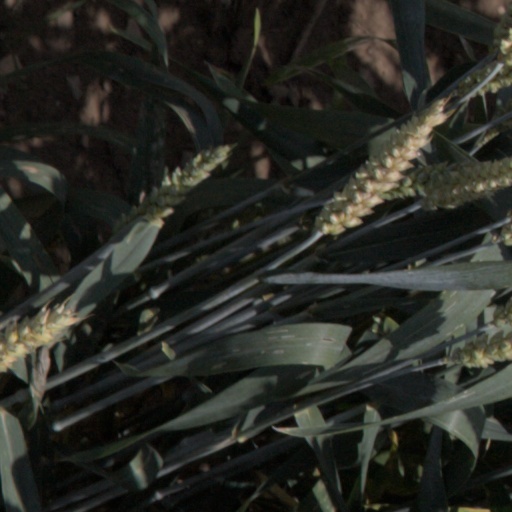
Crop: wheat